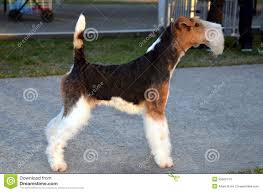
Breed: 226-n000057-wire_haired_fox_terrier